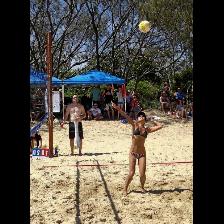
Label: Human